AI Mark IV radar

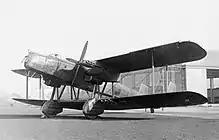
The ungainly Heyford holds title to two important firsts in radar history; it was the first aircraft to be detected by radar, and the first to carry a radar system.

With the basic concept proven, the team then looked for a suitable aircraft to carry the receiver. Martlesham provided a Handley Page Heyford bomber, a reversal of duties from the original Daventry Experiment that led to the development of CH in which a Heyford was the target. One reason for the selection of this design was that its Rolls-Royce Kestrel engines had a well-shielded ignition system which gave off minimal electrical noise.